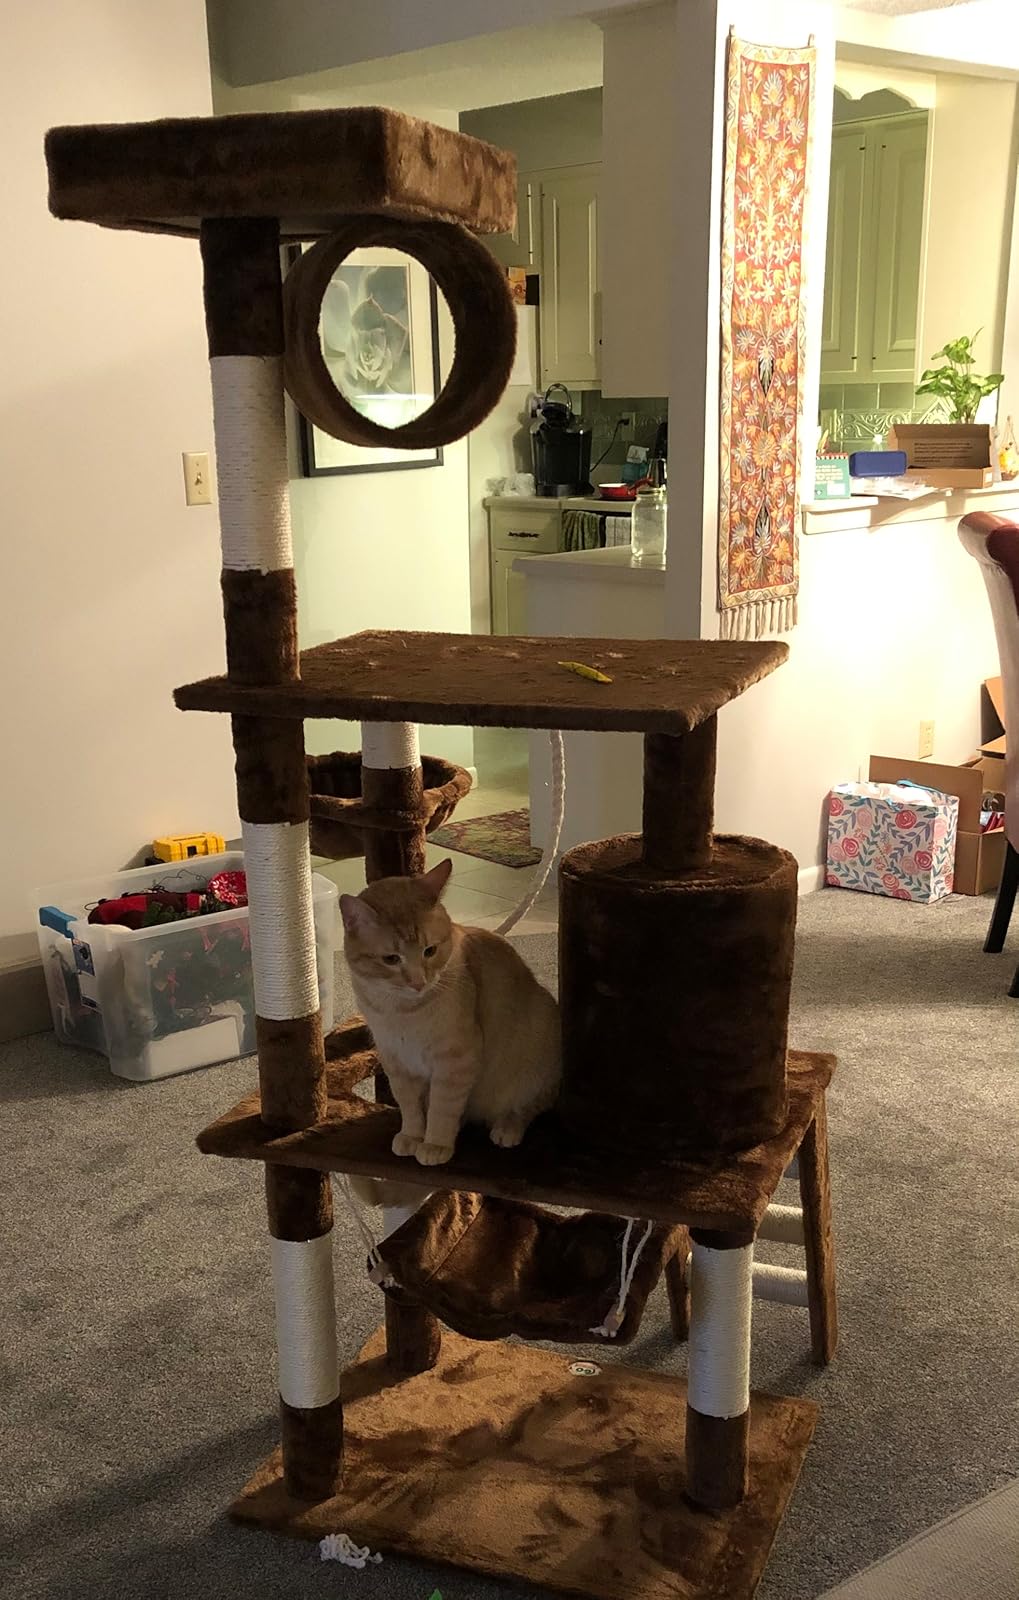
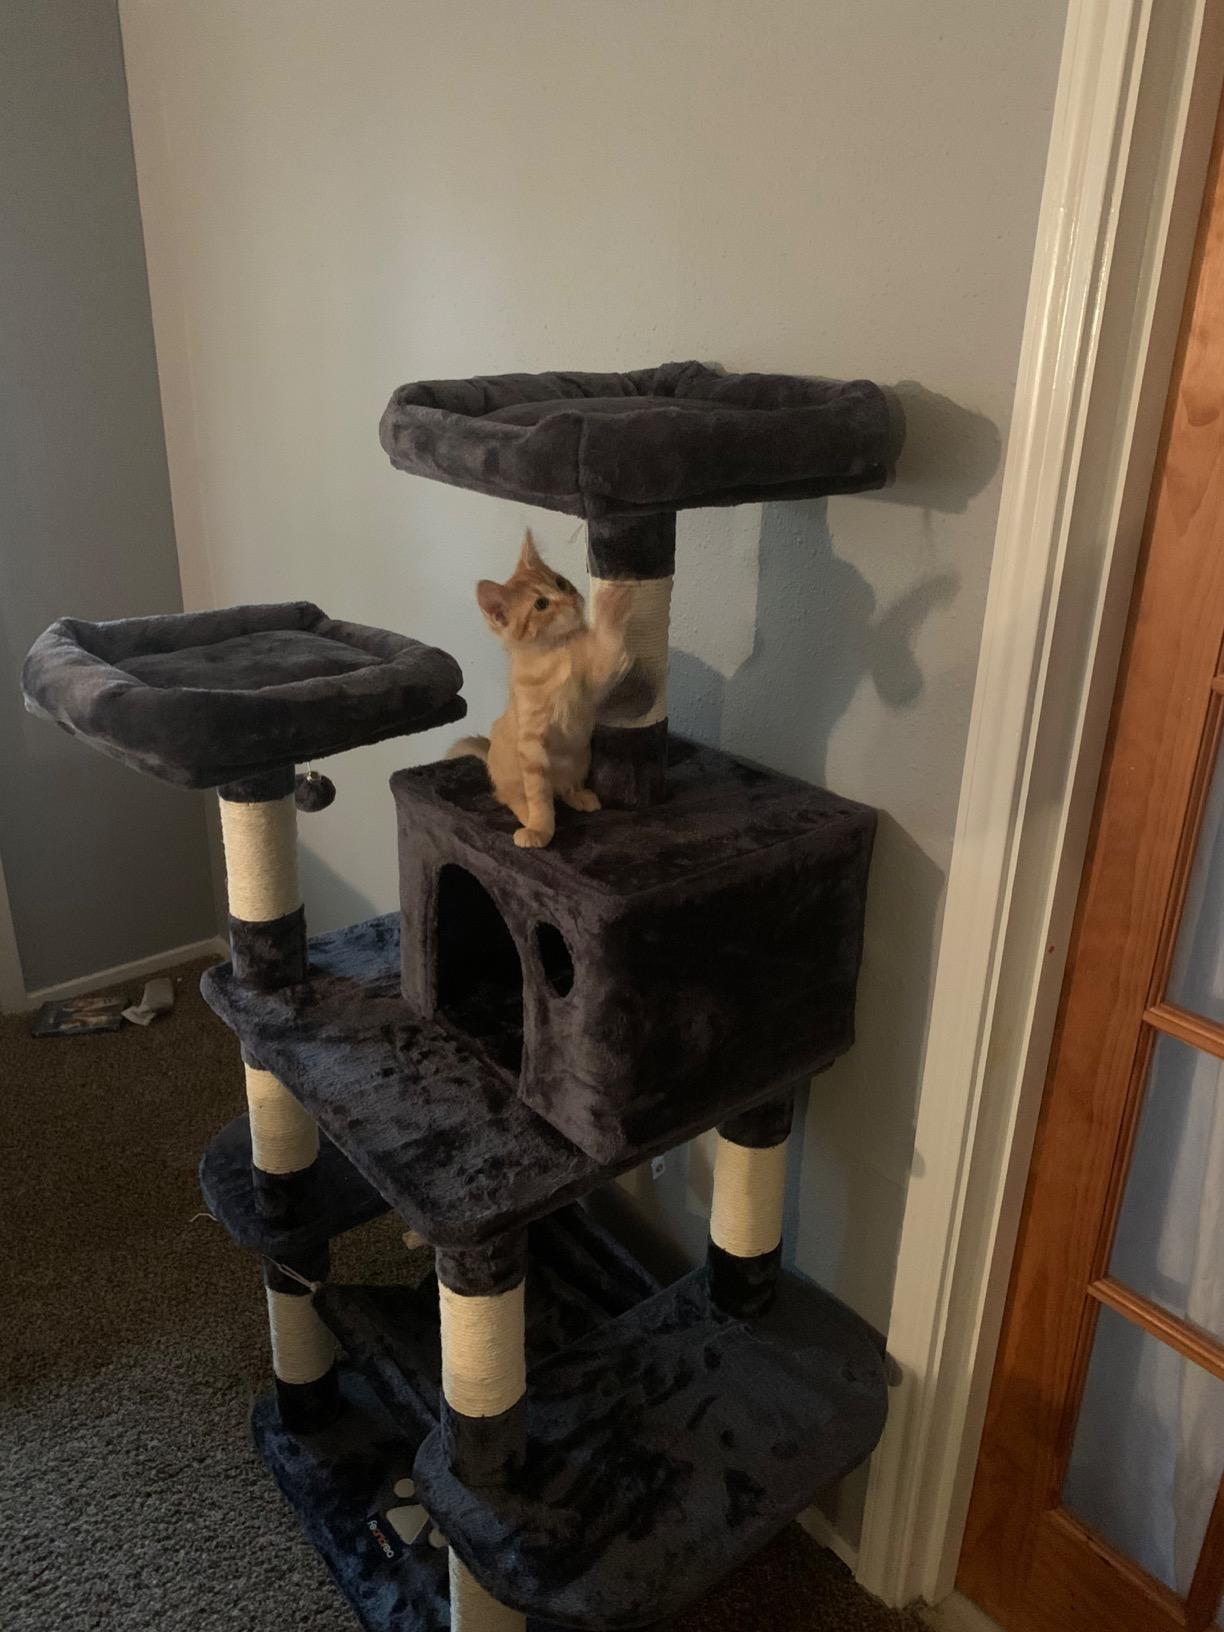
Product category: items_cat tree
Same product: no